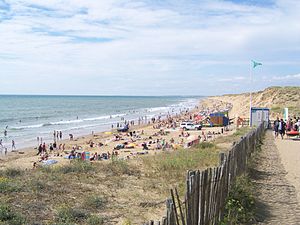
Olonne-sur-Mer
Stranden Plage de Sauveterreved ved Olonne-sur-Mer,
Olonne-sur-Mer er en kommune i Vendée departmentet Pays de la Loire regionen i det vestlige Frankrig.